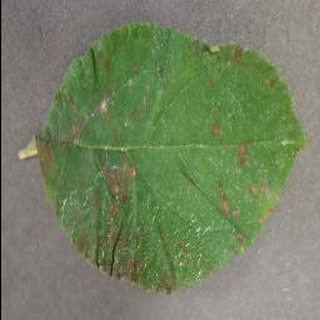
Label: apple_cedar_apple_rust